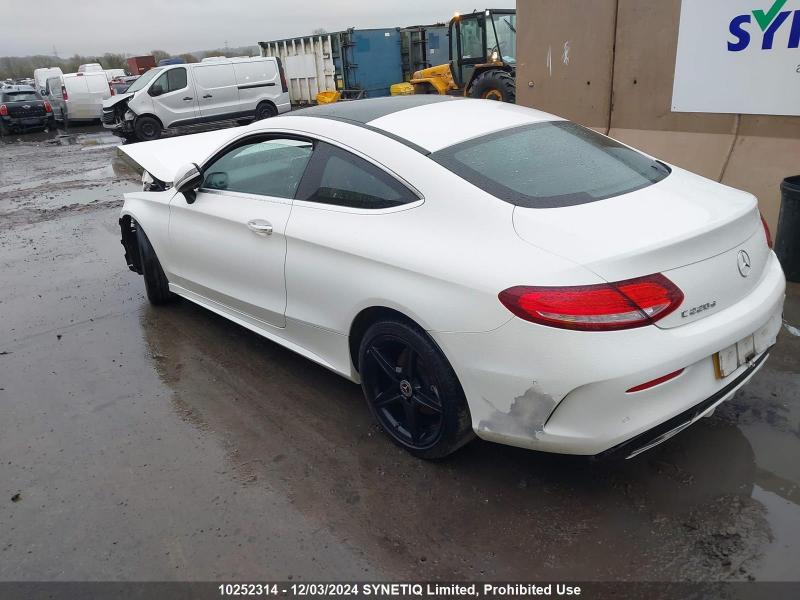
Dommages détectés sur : capot, pare-choc arrière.
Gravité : mineur